Albert, Somme

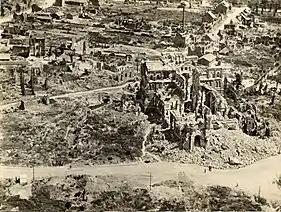
Basilique Notre-Dame de Brebières and Albert in 1918 taken by Brigadier General William Okell Holden Dodds commanding officer of the 5th Canadian Division Artillery

Albert is also twinned with the German towns of Aldenhoven and Niesky. After the First World War, Albert was "adopted" by the English city of Birmingham, whose citizens funded a new almshouse building, and the main street is named Rue de Birmingham.